Future of the Royal Netherlands Navy

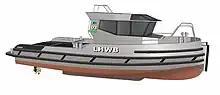
Artist impression of the

The contract was won by Naval Group on 15 March 2019. Delivery of the first ship to the Royal Netherlands Navy is anticipated in 2025.